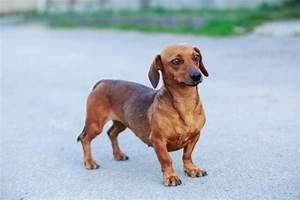
dog